HNoMS Thrudvang

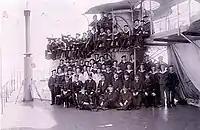
The crew of "Thrudvang" photographed on 13 June 1870, gathered around the central turret. Note ventilator on left side.

it was one of four monitor class vessels in the Royal Norwegian Navy. when it first launched it was armed with two RML 10-inch 18-ton guns. in 1895-96 it was refitted with two 4.7 inch rapid-firing guns and two 9-pounder rapid-firing guns. it had iron armor, the Belt armor was 5 to 4 inches, the turrets had 12 inches, and the deck had 1 inch of armor.